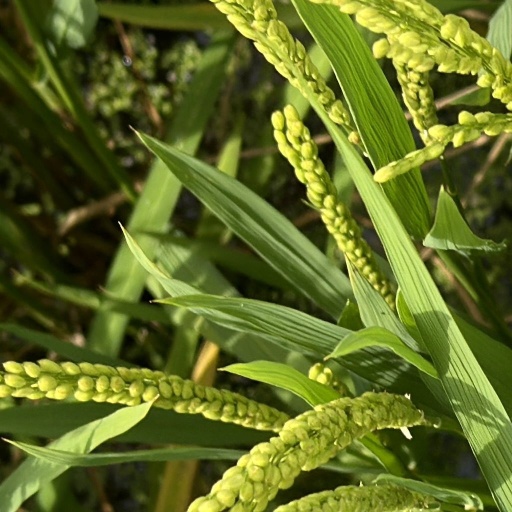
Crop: rice